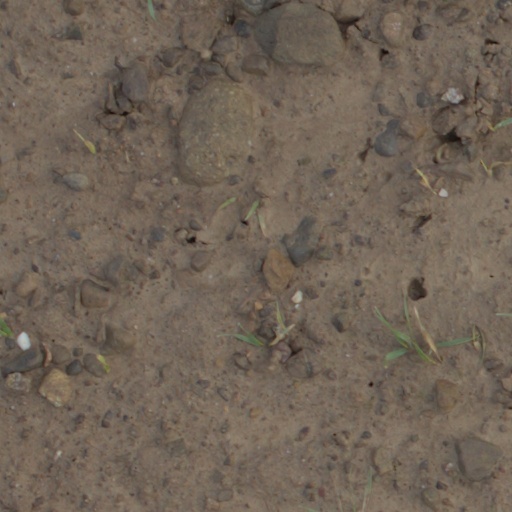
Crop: wheat